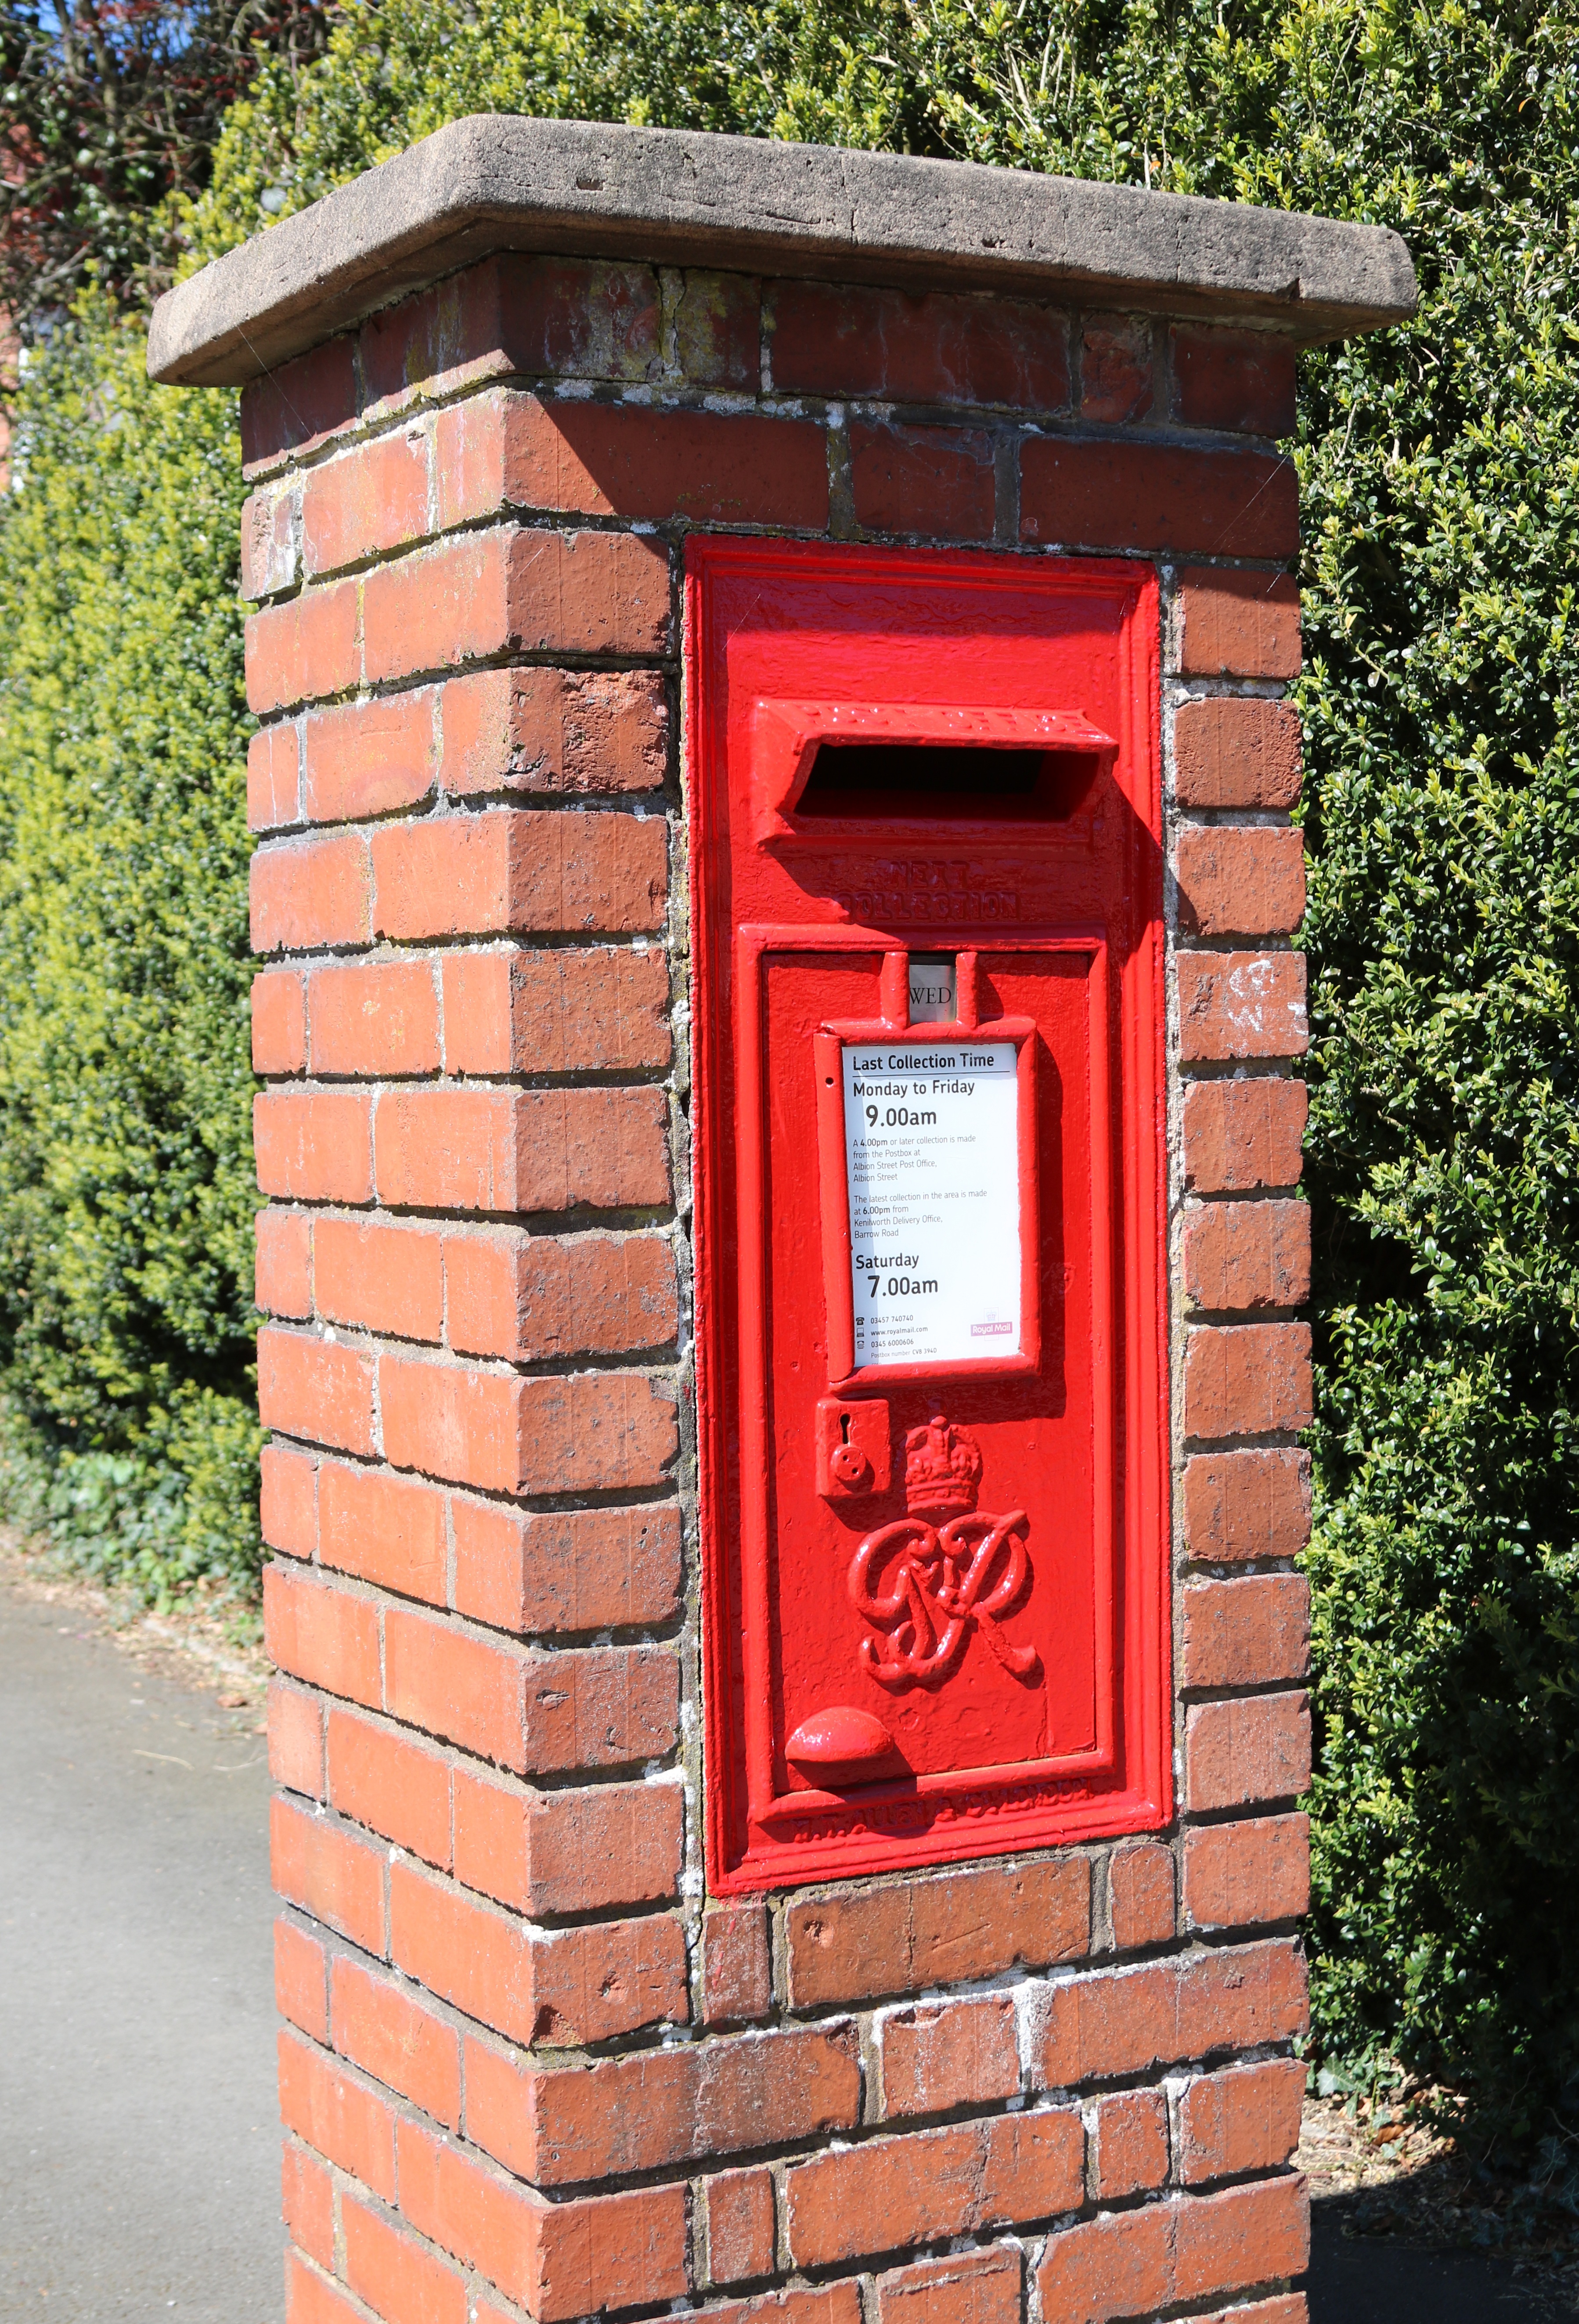
post, old, red, letter, box, brick, mailbox, mail, uk, england, letter box, postal, british, postbox, english, britain, brickwork, traditional, delivery, post box, outdoor structure